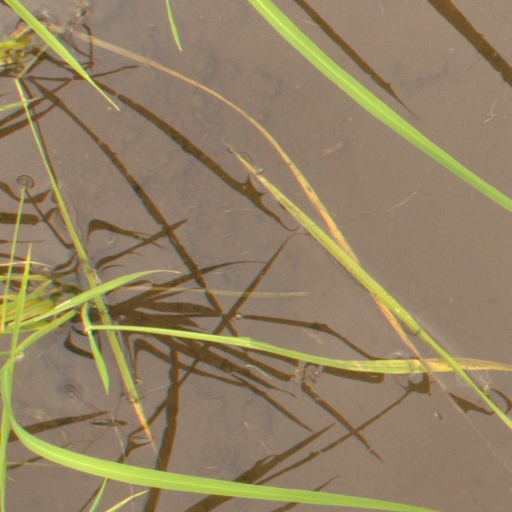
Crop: rice